Astra Arad

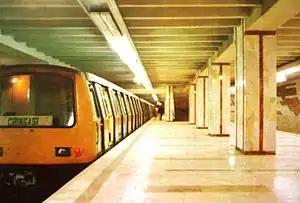
A Bucharest Metro train Astra IVA in the 1980s

In 1921, after the dissolution of the Austria-Hungary and the Treaty of Trianon, the two companies, located in Romania, merged to form "ASTRA Automobile & Waggon Factory" ( Fabrica de automobile și vagoane Astra). This company from 1922 to 1926 also manufactured some automobiles and lorries, but the main production were rail vehicles.